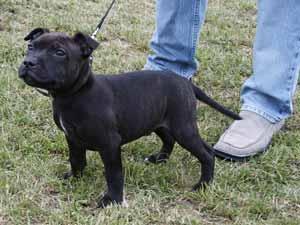
Staffordshire_bullterrier